Hetan Shah

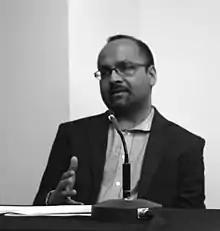
Shah at a Datum Future panel in London in 2018

Hetan Shah is the chief executive of the British Academy and the chair of Our World in Data. In 2024 he was appointed by the UK Parliament to the Board of the National Audit Office, the UK's spending watchdog. He is a visiting professor at King's College London and a Fellow of Birkbeck, University of London. He served as executive director of the Royal Statistical Society from 2011 to 2019.